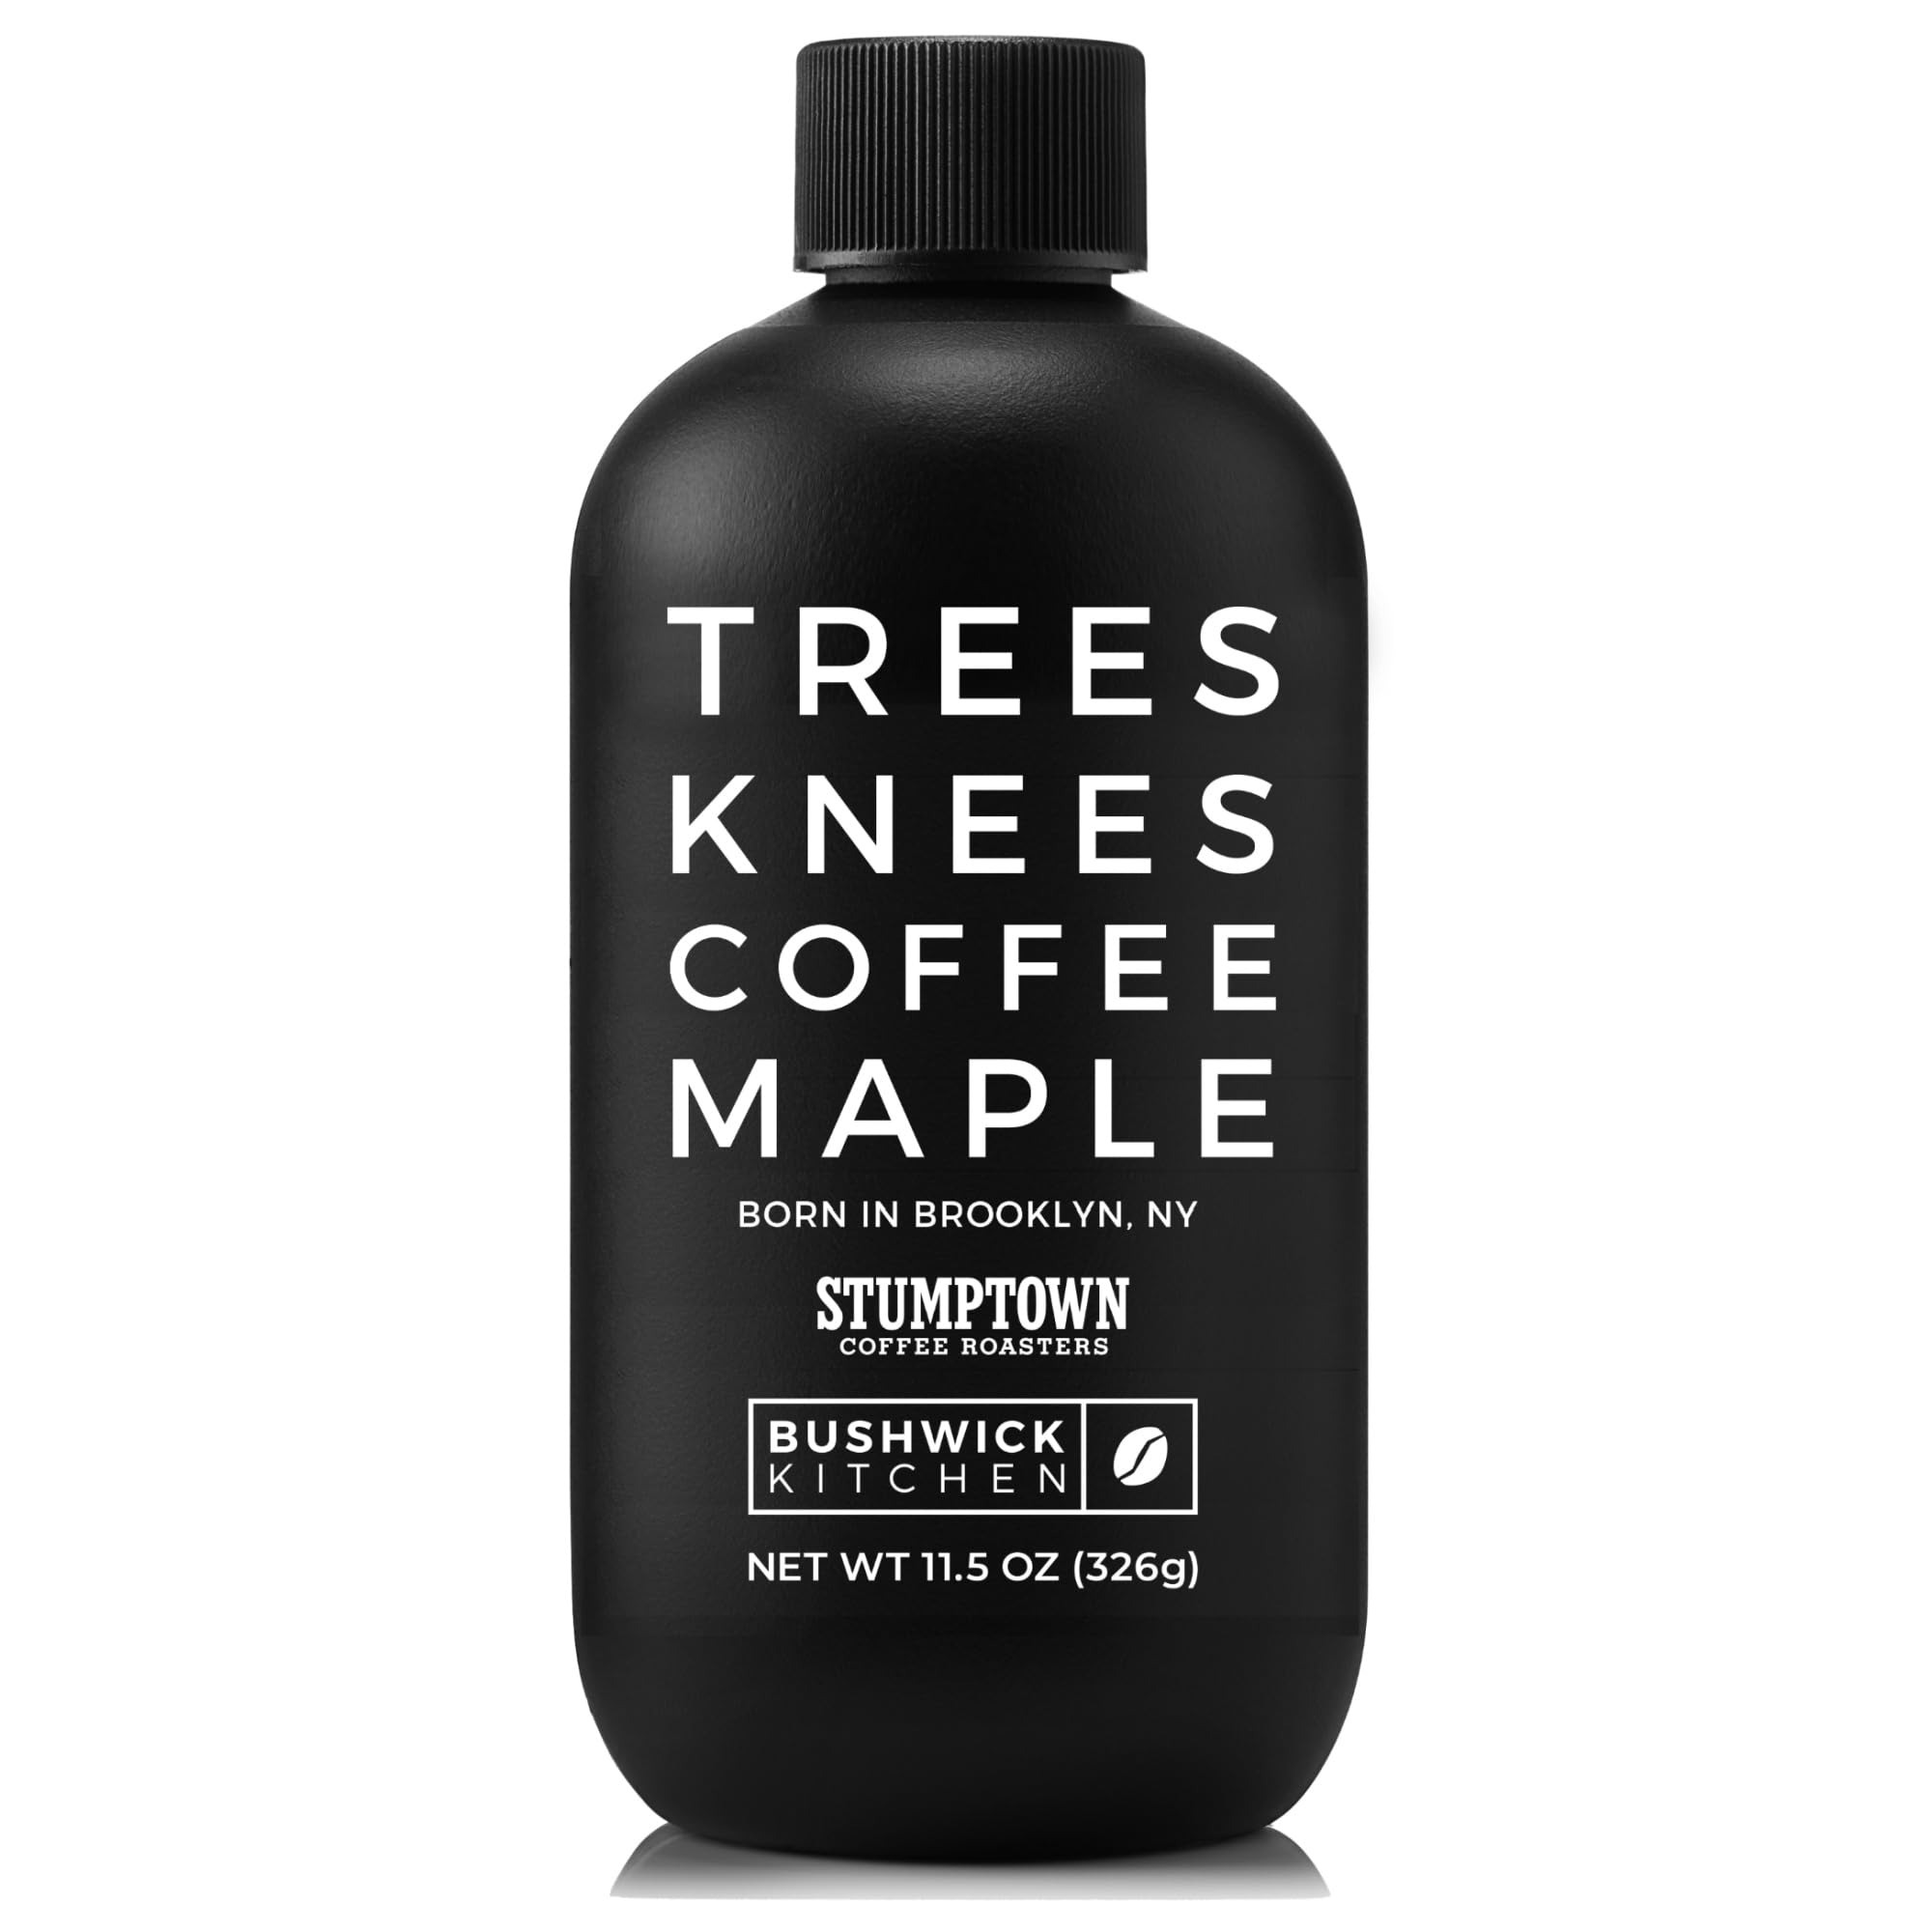
Item Name: Trees Knees Coffee Maple, Organic Maple Syrup Infused with Stumptown Coffee | 11.5 Ounce Bottle | Vegan, Gluten Free, Paleo-friendly, Grade-A Maple Syrup | Foodie Gifts, Coffee Gifts, Cocktail Gifts
Bullet Point 1: COFFEE flavored syrup combines real maple syrup with rich Stumptown coffee. Our infused maple syrup has no high fructose corn syrup - simply pure maple syrup, natural flavor and rich, java flavor.
Bullet Point 2: Paleo-friendly, vegan and gluten free breakfast syrup has big flavor meant to satify your dietary needs. 12 servings per plastic bottle. Serving sizee 2 TBSP, 100 calories per serving. 11.5 ounce bottle.
Bullet Point 3: USE for breakfast & beyond. Rich maple syrup with cherry and toffee notes is perfect on pancakes, lattes, ice cream, pecan pie, french toast, and cocktails. If you are searching for food gifts, java gifts, for friends and family, this is sure to satisfy.
Bullet Point 4: A great gift for men or women who love to cook or grill, our small maple syrup bottles make great stocking stuffers or Christmas presents. Flavored syrups for coffee lovers or mixologists make a unique gift.
Bullet Point 5: TRY all our flavored syrups. From Spicy Maple, to Butter, Gingerbread, Cinnamon of Coffee Maple Syrup, we got flavors to satisfy everyone. Our gift boxes make great gifts, mother's day gifts, housewarming presents, or for the holidays.
Product Description: Rich maple syrup from the Catskill Mountains is infused with Stumptown Coffee Roasters Hair Bender Blend, creating multidimensional tasting notes of dark chocolate, cherry, toffee, and fudge. Pour Trees Knees Coffee Maple over a bowl of chocolate ice cream, in your favorite cocktail, or on a fluffy stack of pancakes. Best daily ritual ever? We think so
Value: 11.5
Unit: Ounce

Price: 13.99